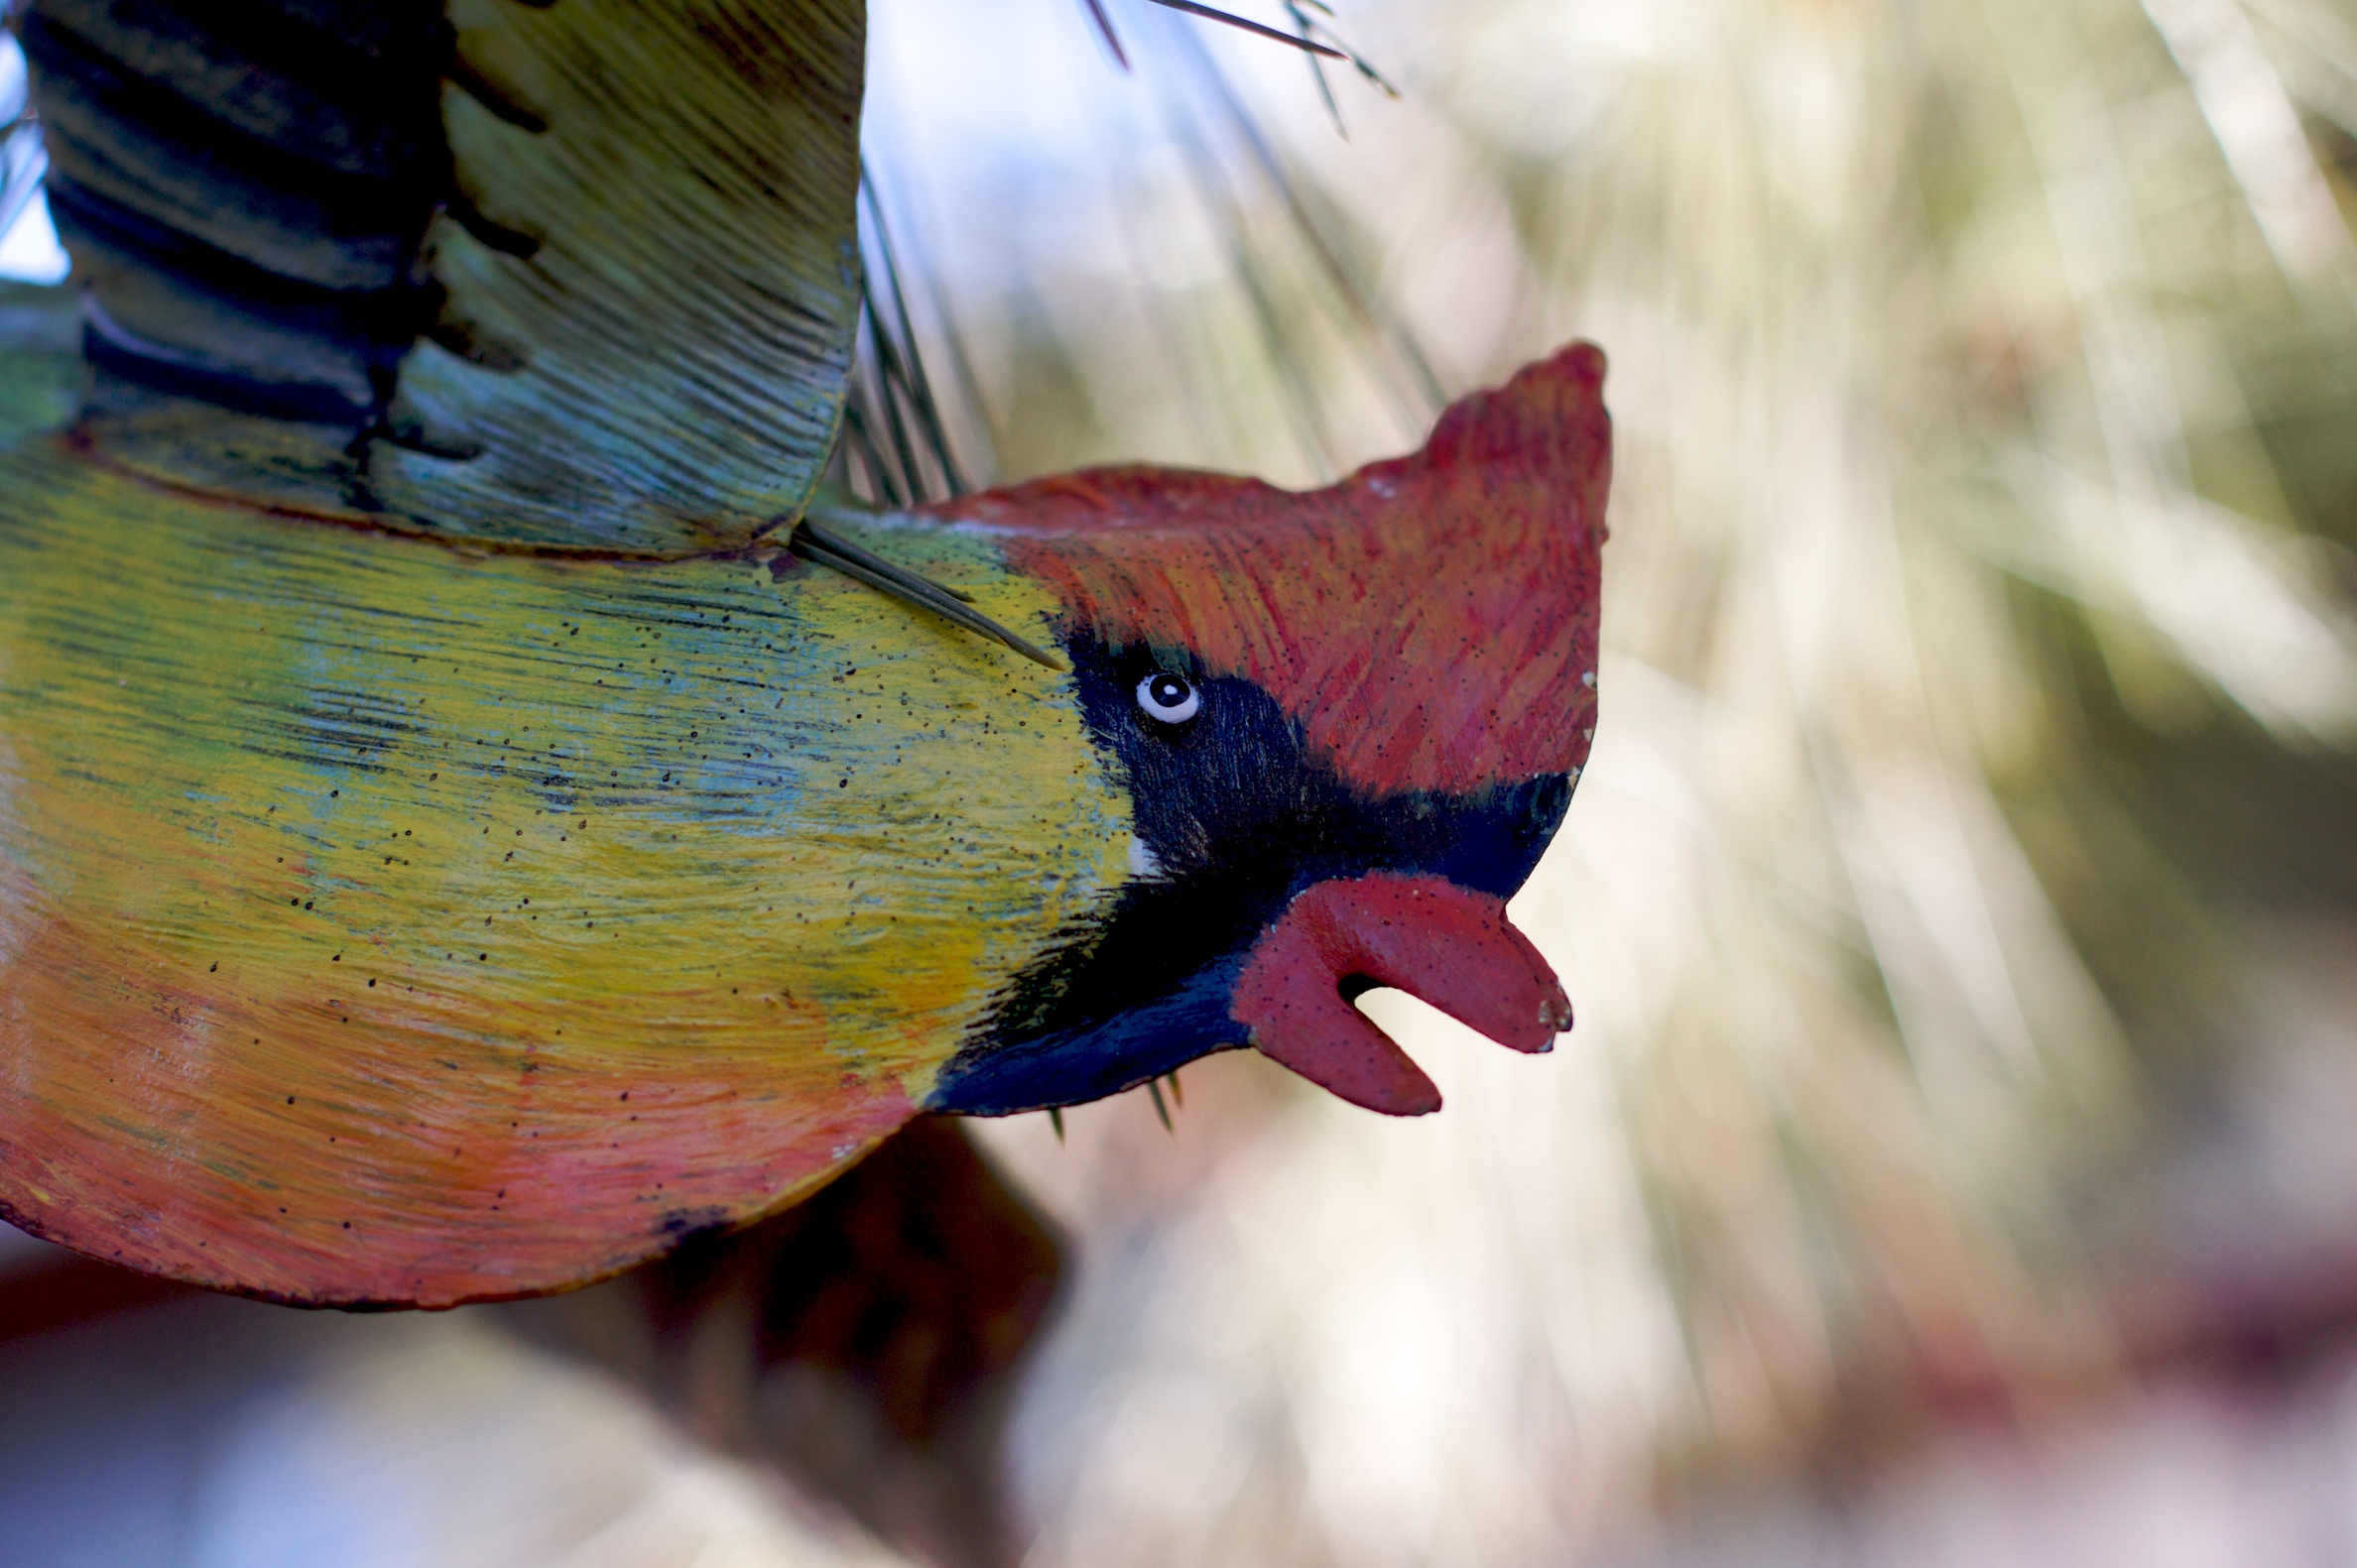
nature, bird, wing, leaf, flower, wildlife, red, beak, color, autumn, flora, fauna, macaw, close up, vertebrate, 2010365, macro photography, perching bird